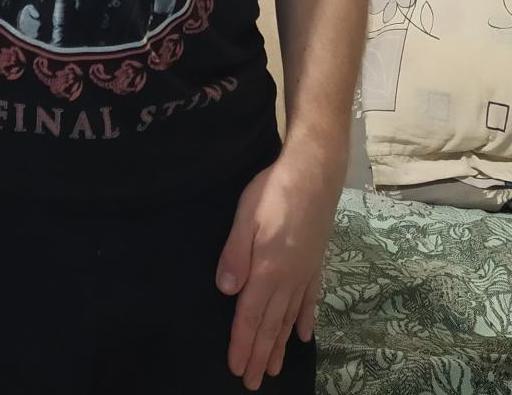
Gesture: no_gesture